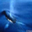
Label: whale